Billy Porter

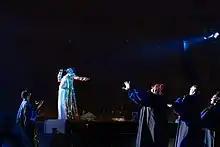
Porter performs during the National Christmas Tree Lighting on December 2, 2021, in Washington, D.C.

In 2018, Porter starred in the FX show "Pose" in the role of Pray Tell. In 2019, "Pose" earned its renewal for a third season after airing just one episode from the second season. In August 2018, Porter confirmed via Instagram that he was joining the cast of "American Horror Story" for its eighth season, subtitled "". Porter duetted with "Pose" co-star Dyllón Burnside and sang from his album in a benefit concert emceed by Burnside on July 23, 2018, to celebrate the season 1 finale and to raise money for GLSEN. In June 2019, to mark the 50th anniversary of the Stonewall riots, sparking the start of the modern LGBTQ rights movement, "Queerty" named him one of the Pride50 "trailblazing individuals who actively ensure society remains moving towards equality, acceptance, and dignity for all queer people". Also in June 2019, he presented the Excellence in Theatre Education Award at the 73rd Tonys at Radio City Music Hall. However, he earned media coverage for his haute couture red and pink gown, upcycled from "Kinky Boots"' stage curtains, in a uterine shape, and his impromptu performance of "Everything's Coming up Roses" from "Gypsy", for host James Corden's "Broadway karaoke". In September 2019, Porter was nominated for a Golden Globe Award and won the Primetime Emmy Award for Outstanding Lead Actor in a Drama Series for "Pose", becoming the first openly gay black man to be nominated and win in any lead acting category at the Primetime Emmys.